Electrical telegraph

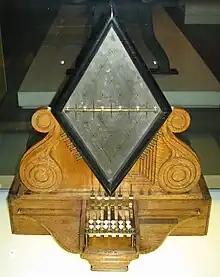
Cooke and Wheatstone's five-needle telegraph from 1837

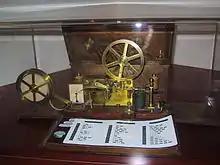
Morse telegraph

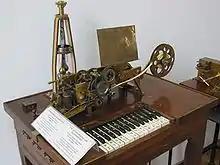
Hughes telegraph, an early (1855) teleprinter built by Siemens and Halske

Electrical telegraphy is point-to-point distance communicating via sending electric signals over wire, a system primarily used from the 1840s until the late 20th century. It was the first electrical telecommunications system and the most widely used of a number of early messaging systems called "telegraphs", that were devised to send text messages more quickly than physically carrying them. Electrical telegraphy can be considered the first example of electrical engineering.